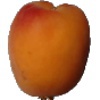
Label: Apricot 1